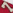
Number: 7